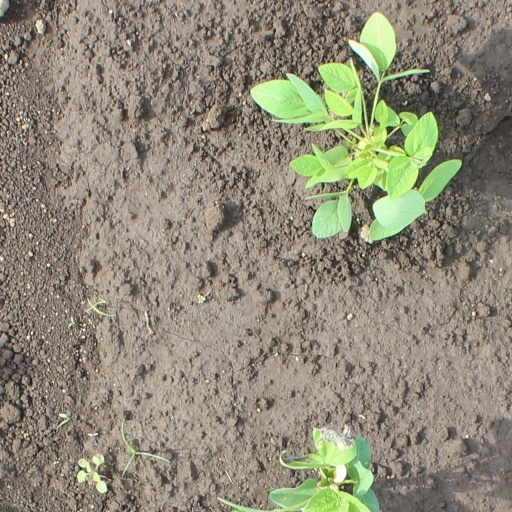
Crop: soybean